Loleta Fyan

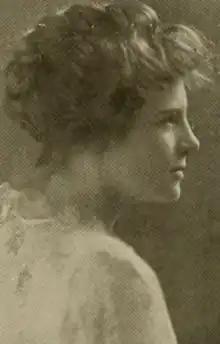
Loleta I. Dawson, from a 1915 yearbook

Loleta Dawson Fyan (May 14, 1894 – March 15, 1990) was the first professional librarian for the State of Michigan (1941 to 1961). Long before the invention of the creation of the Internet, she believed that information should be available to all. She was instrumental in the passing of federal support for libraries.